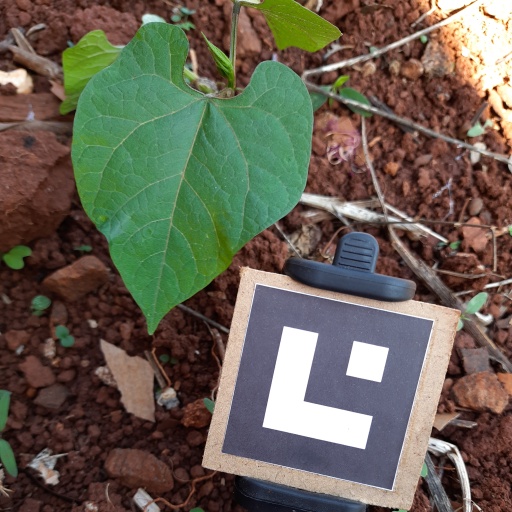
Observations: wavy surface, no eating holes, under shade